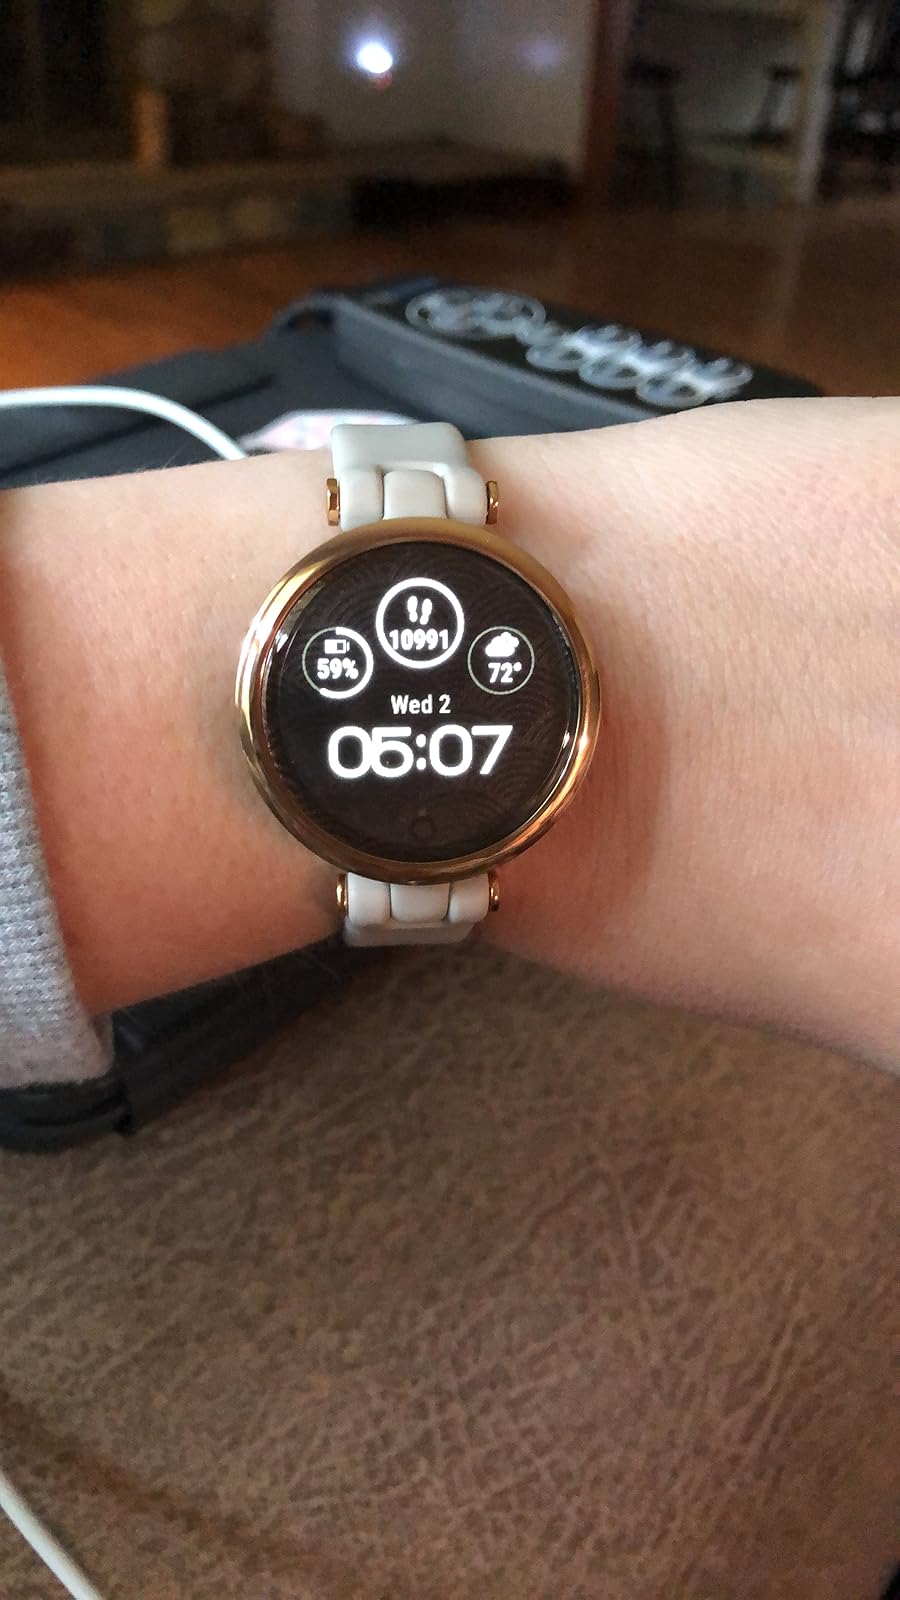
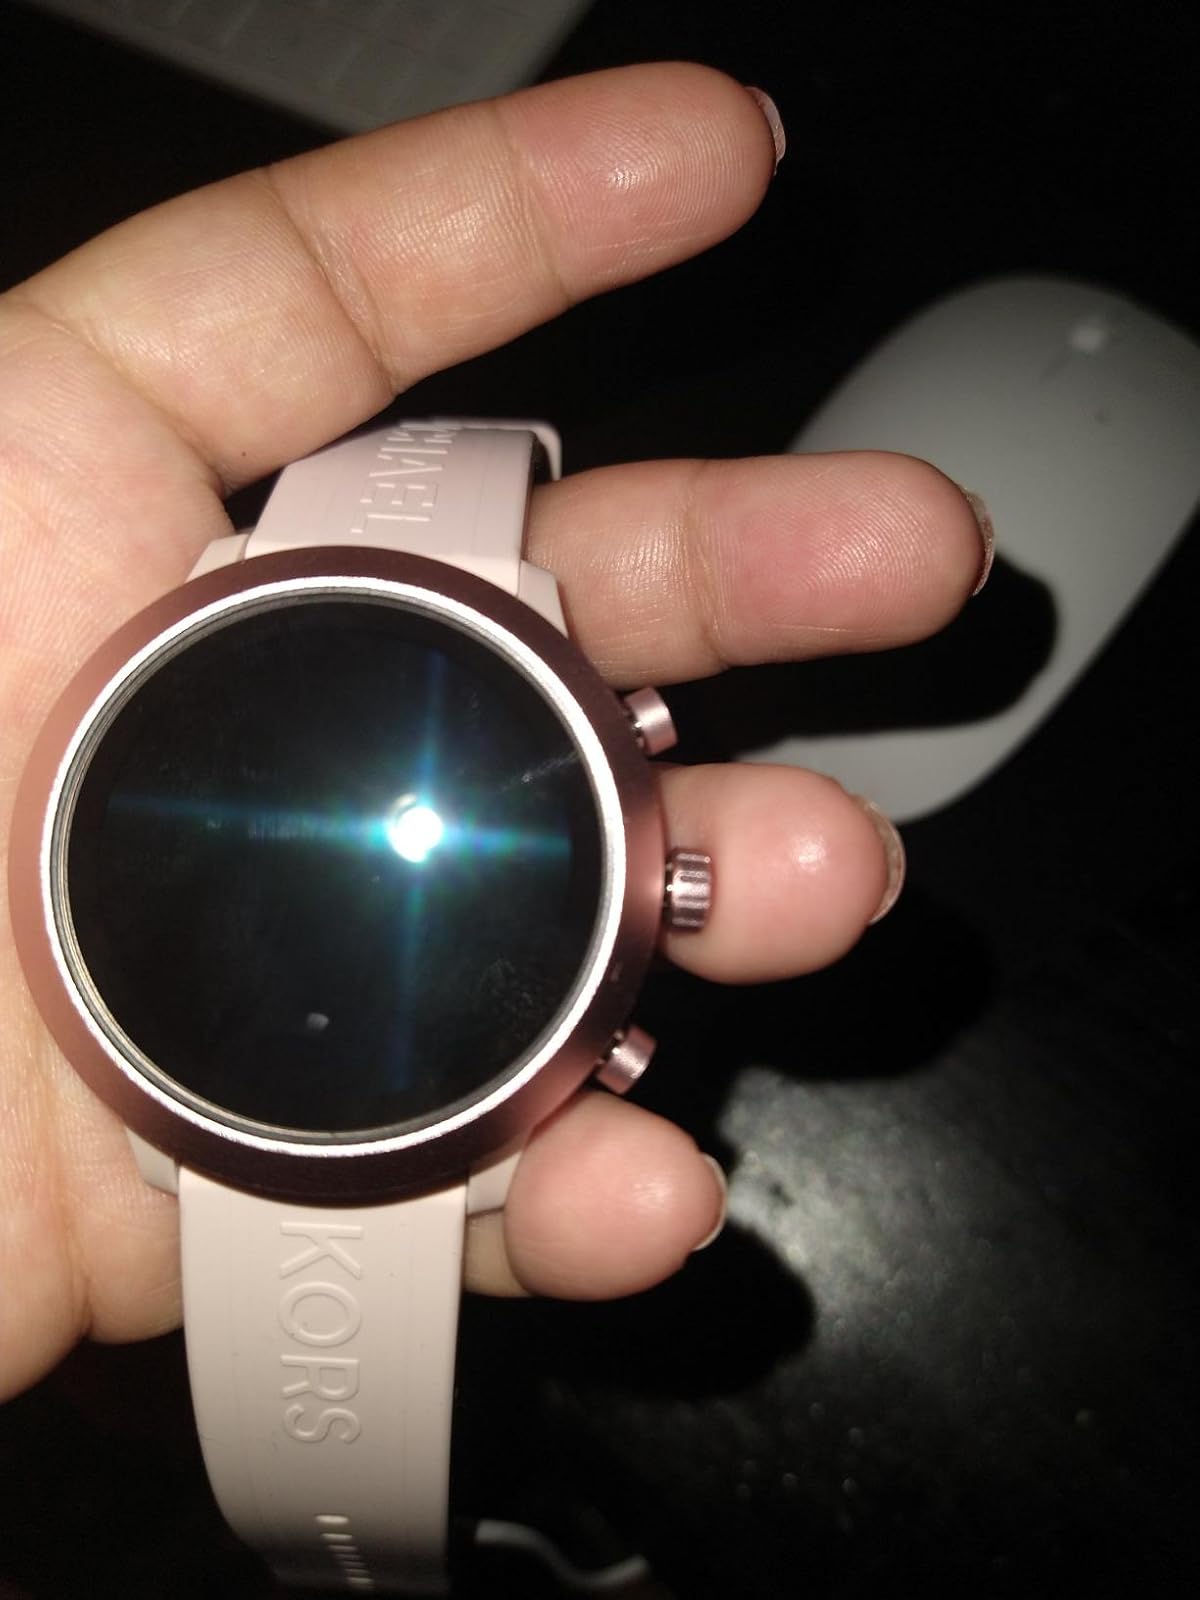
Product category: smartwatch
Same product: no